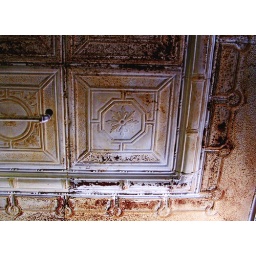
The one different tile on the second floor of the 1885/1907 building in the Travis Hardware complex.